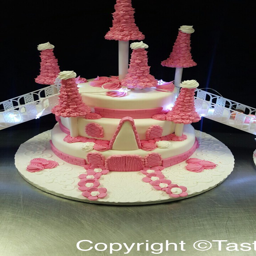
cake no other view on photo sharing website